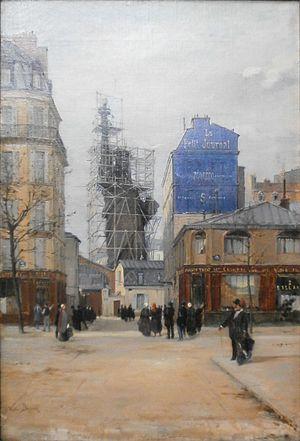
La Liberté éclairant le monde, ou simplement Liberté, plus connue sous le nom de statue de la Liberté, est l'un des monuments les plus célèbres des États-Unis. Cette statue monumentale est située à New York, sur la Liberty Island, au sud de Manhattan, à l'embouchure de l'Hudson et à proximité d'Ellis Island.